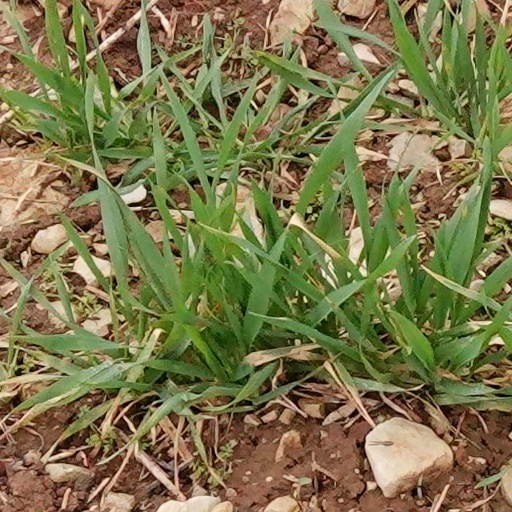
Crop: wheat